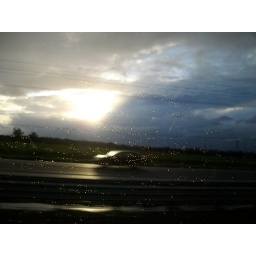
The rain was on my window in the car